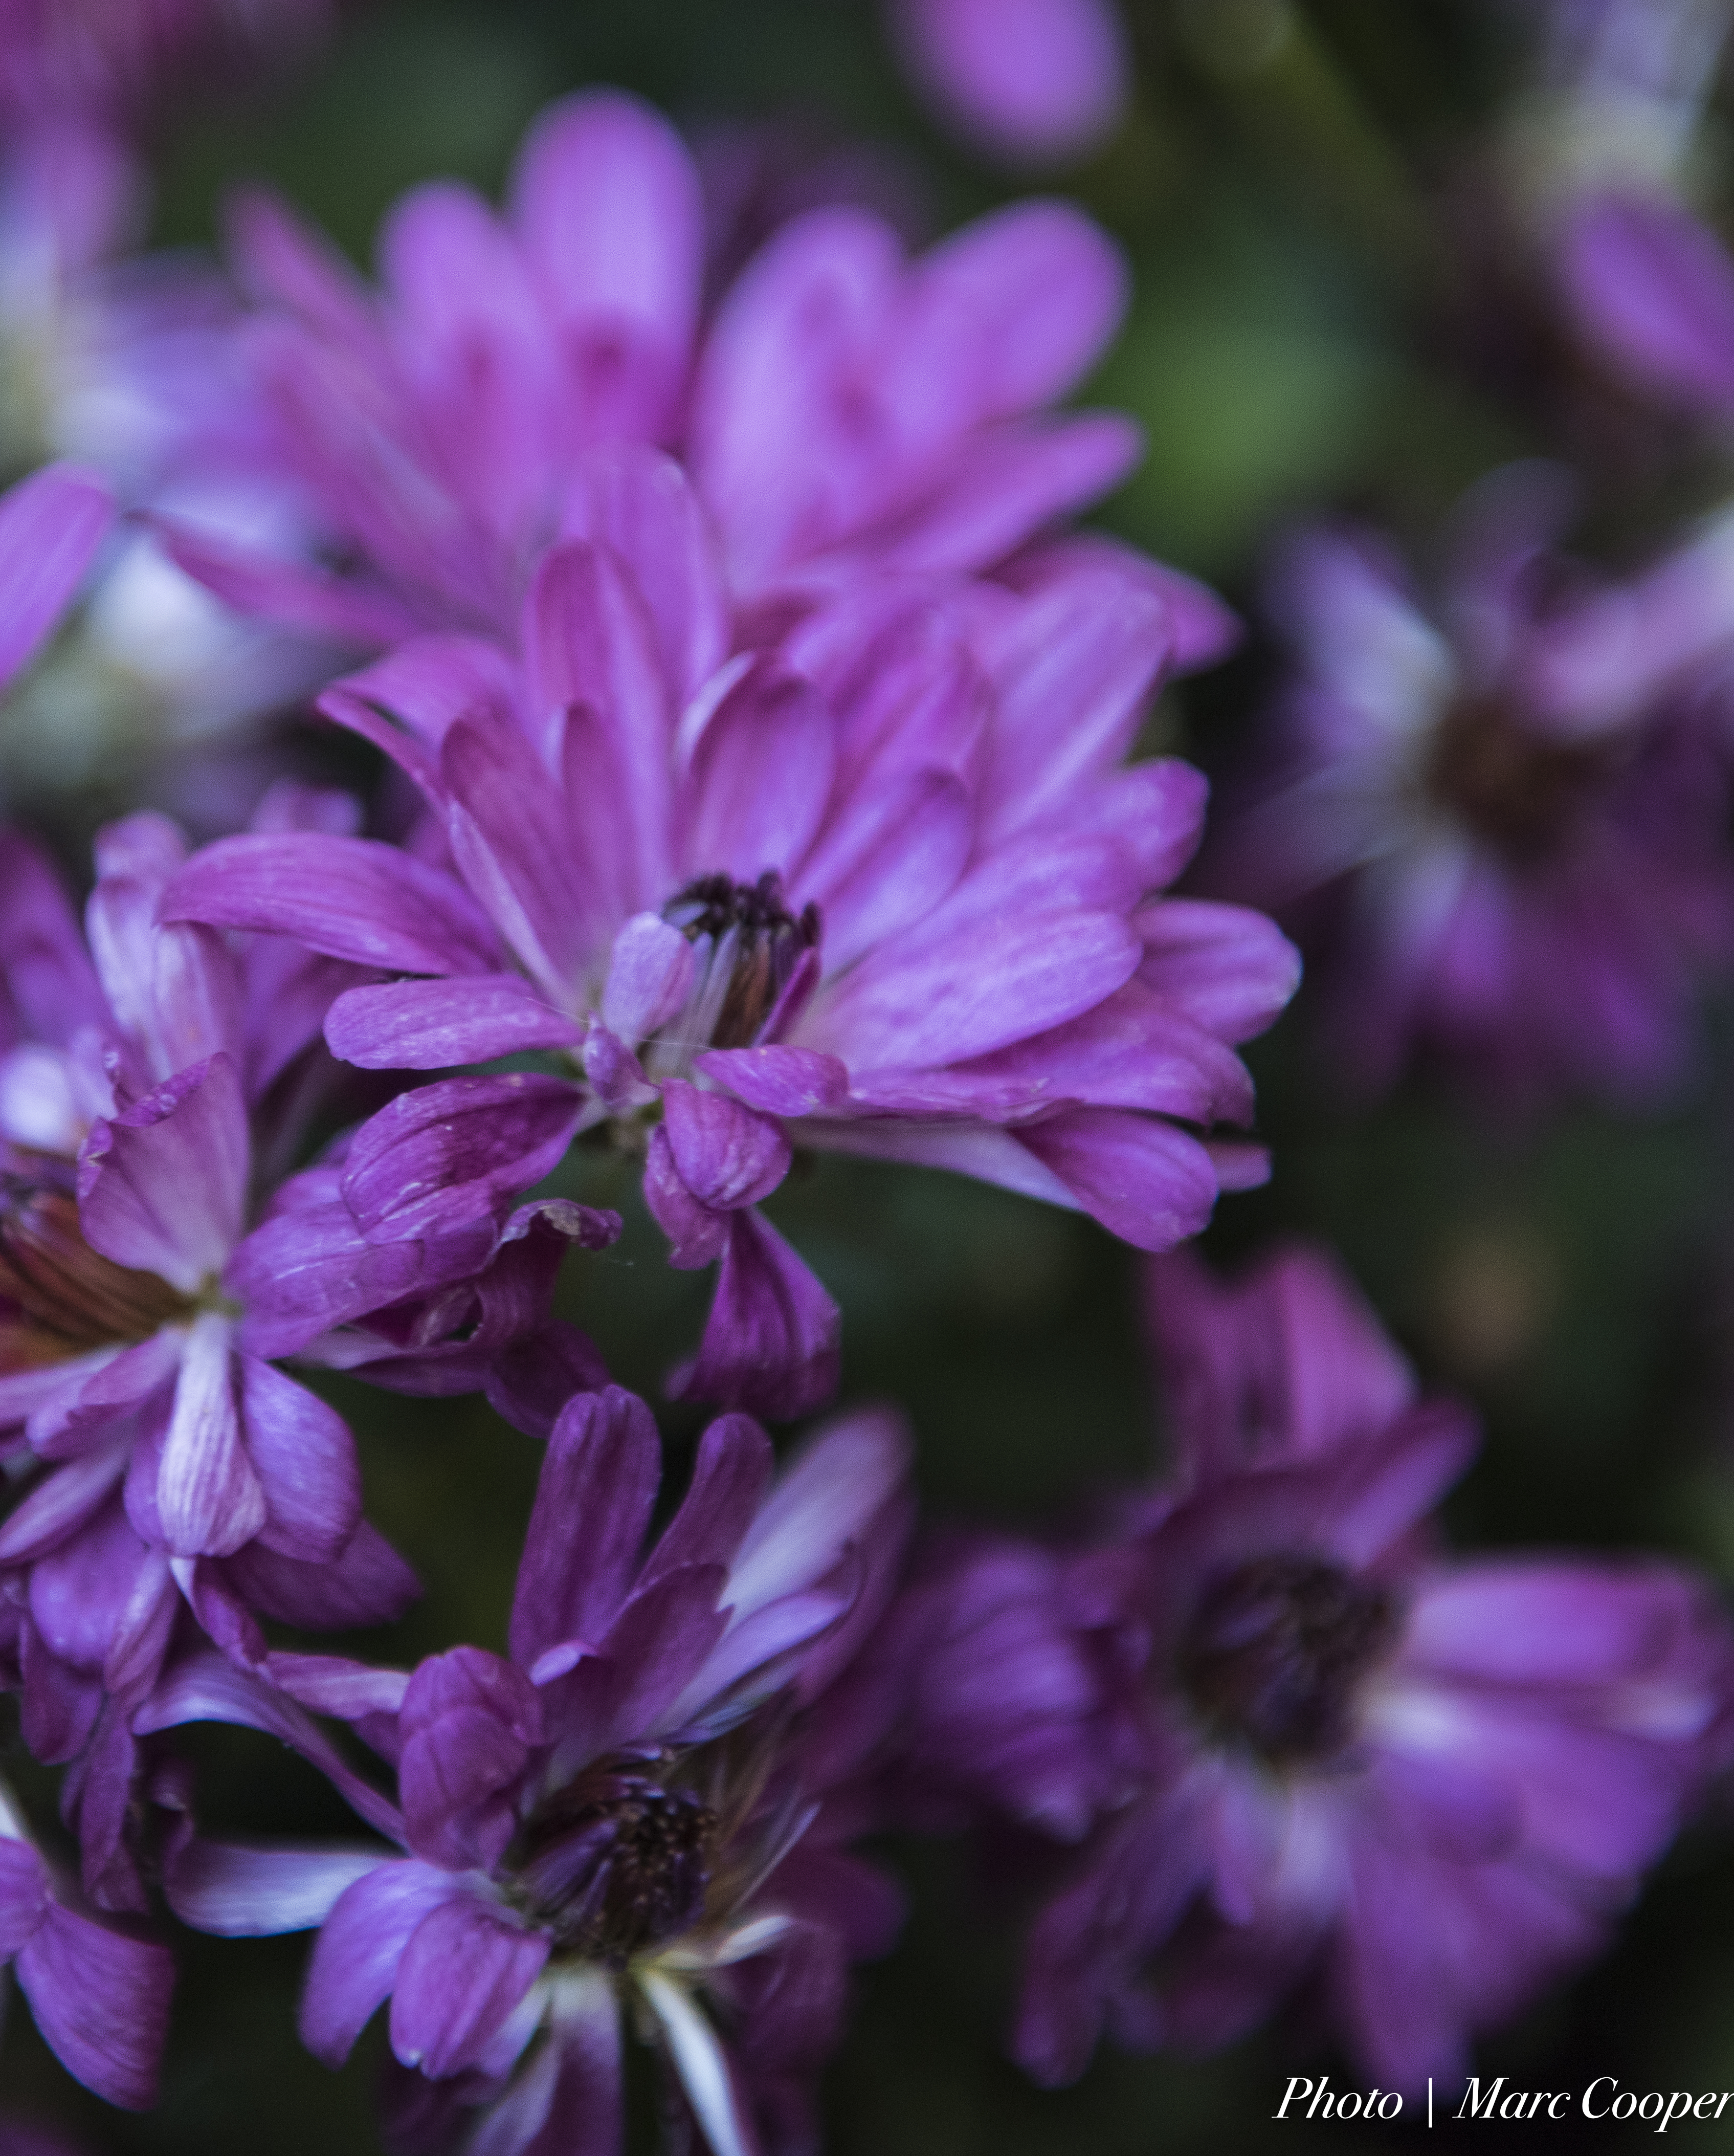
blossom, plant, flower, purple, petal, flora, wildflower, macro photography, flowering plant, land plant